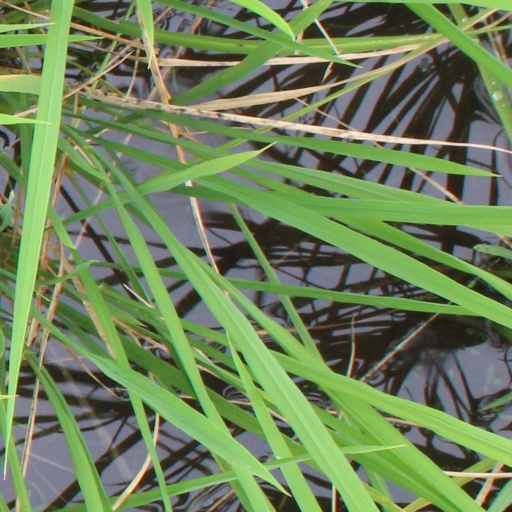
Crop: rice